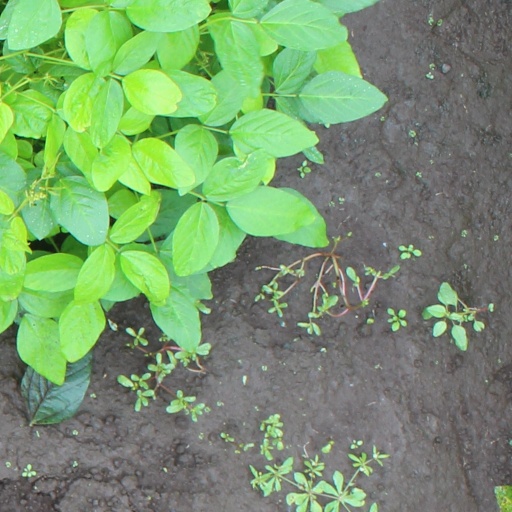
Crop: soybean